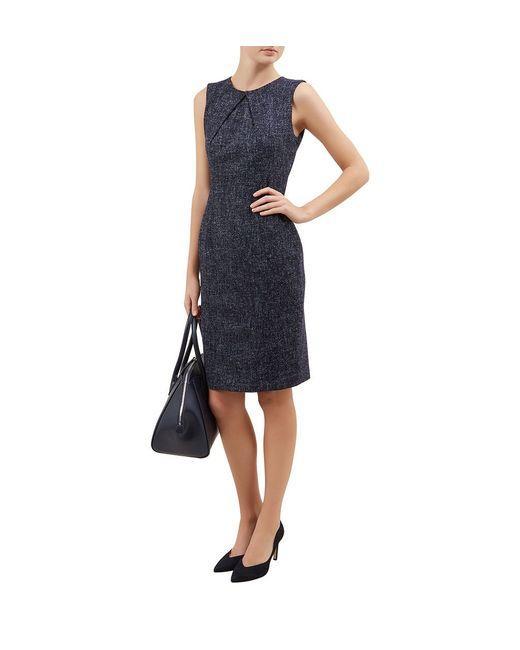
Ein einfaches ärmelloses, kniehohes Baumwollkleid in Grau, Büro- und Freizeitkleidung